Alessandro Riguccini

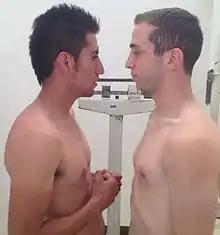
The weight between Alessandro Riguccini and Oscar Arenas

After returning to Italy, thanks to his wide experience boxing in Mexico he decided to try to become a world champion also in the specialty of the K1. On 5 October 2013 at the arena "Le Caselle" in Arezzo he took a first-round KO victory against the Romanian Cosmin "Genghis Khan" Zbranca and won the unified WKA and IKTA K1 world titles becoming world champion also in this discipline.